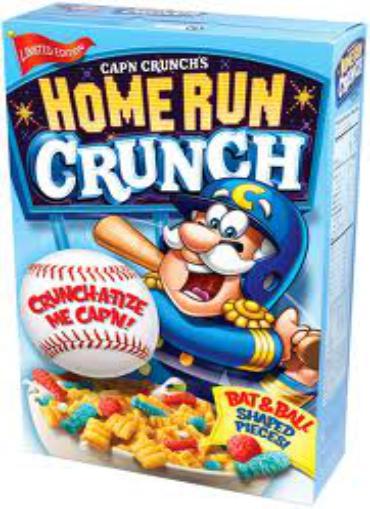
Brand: Cap'n Crunch
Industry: Food